Sentence spacing

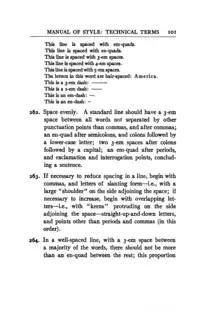
Traditional spacing examples from the 1911 "Chicago Manual of Style"

Early style guides for typesetting used a wider space between sentences than between words: "traditional spacing", as shown here. During the 20th century, style guides commonly mandated two spaces between sentences for typewritten manuscripts, which were used prior to professionally typesetting the work. As computer desktop publishing became commonplace, typewritten manuscripts became less relevant and most style guides stopped making distinctions between manuscripts and final typeset products. In the same period, style guides began changing their guidance on sentence spacing. The 1969 edition of the "Chicago Manual of Style" used em spaces between sentences in its text; by the 2003 edition it had changed to single sentence spacing for both manuscript and print. By the 1980s the United Kingdom's "Hart's Rules" (1983) had shifted to single sentence spacing. Other style guides followed suit in the 1990s. Soon after the beginning of the 21st century, the majority of style guides had changed to indicate that only one word space was proper between sentences.